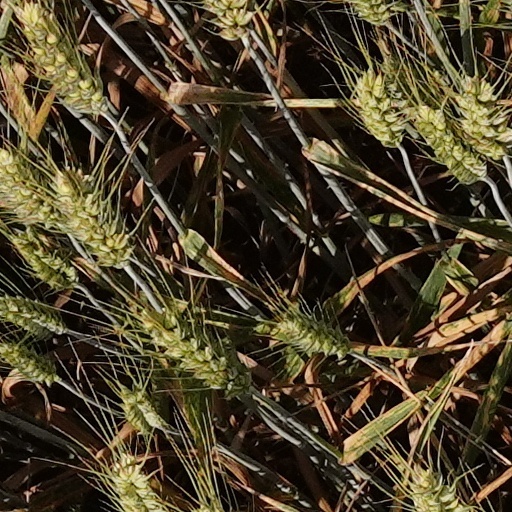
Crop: wheat